Graniteville, Staten Island

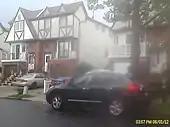
Residential street in Graniteville

Graniteville was originally named Bennett's Corners and Fayetteville. Quarries for trap rock were operated in the area from 1841 to 1896, leading to the community's name being changed first to Granite Village, then Graniteville.